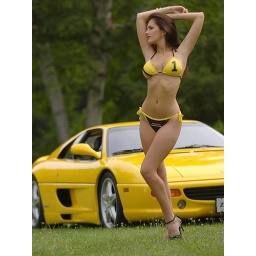
Yellow Ferrari 348 and sexy girl posing in a yellow bikini. All good!